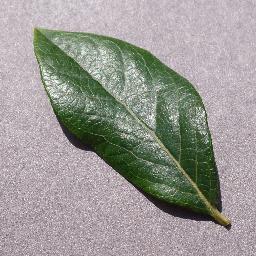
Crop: blueberry
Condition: healthy